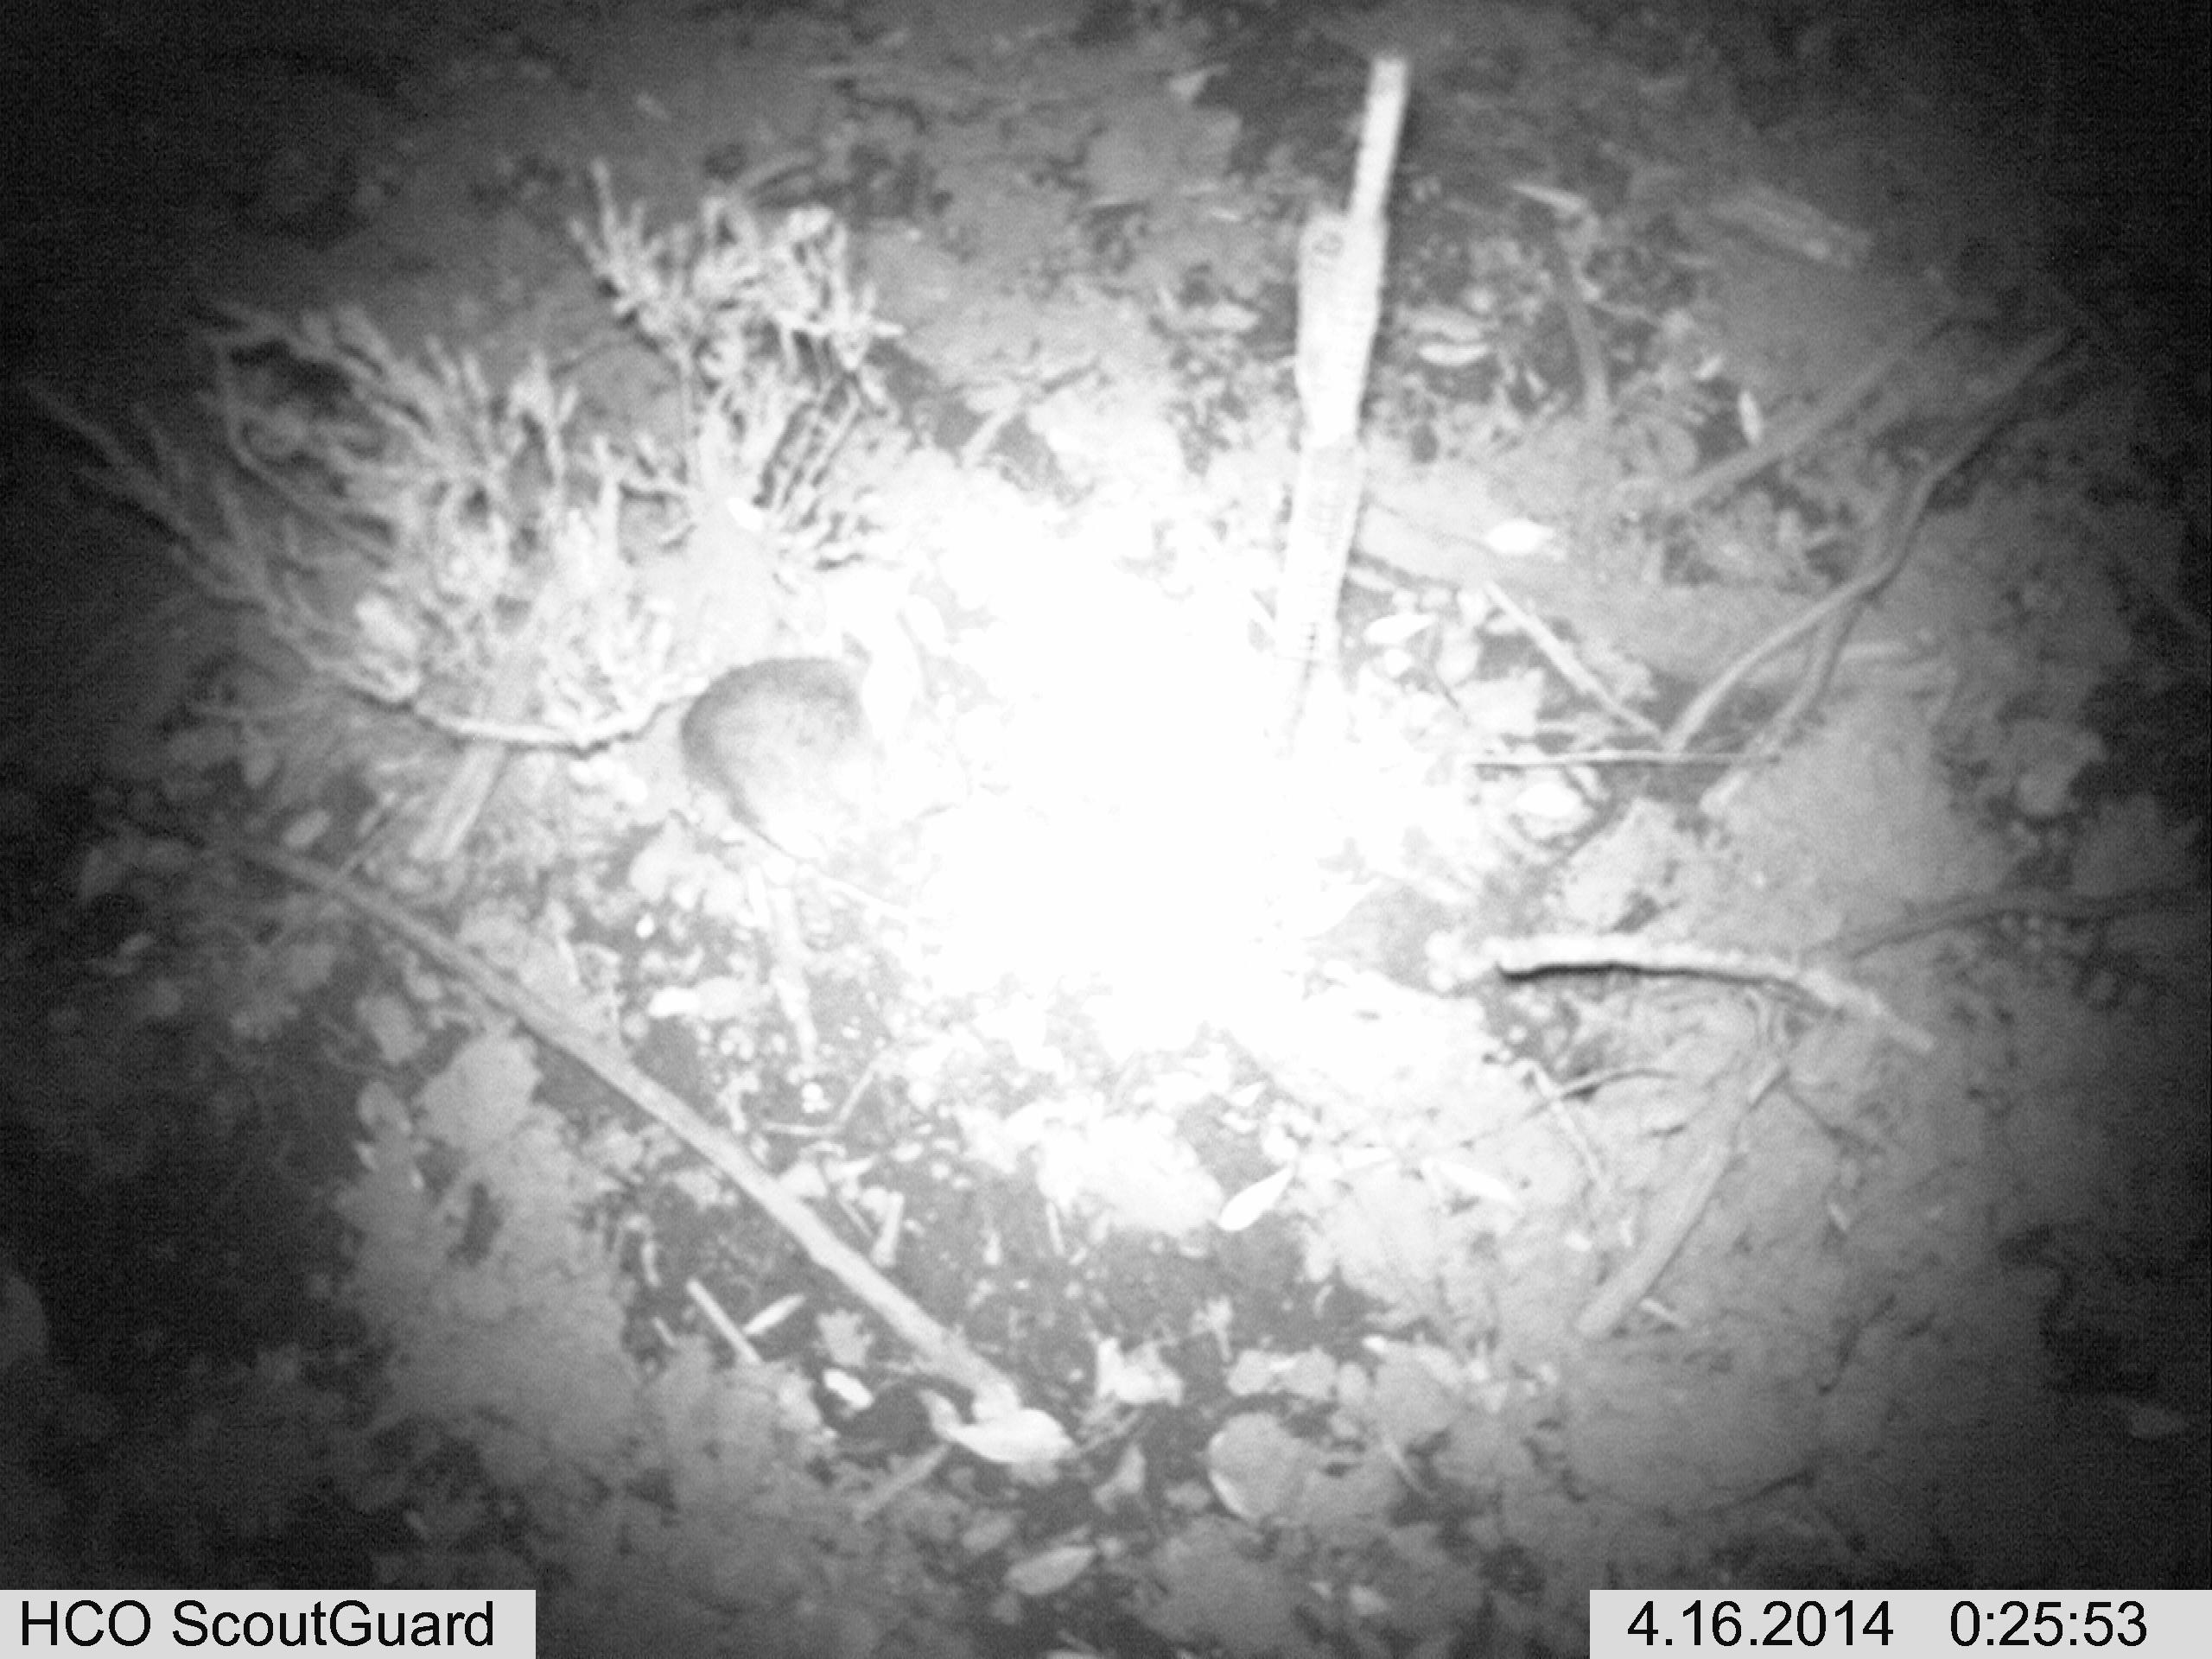
Species: Oryctolagus cuniculus